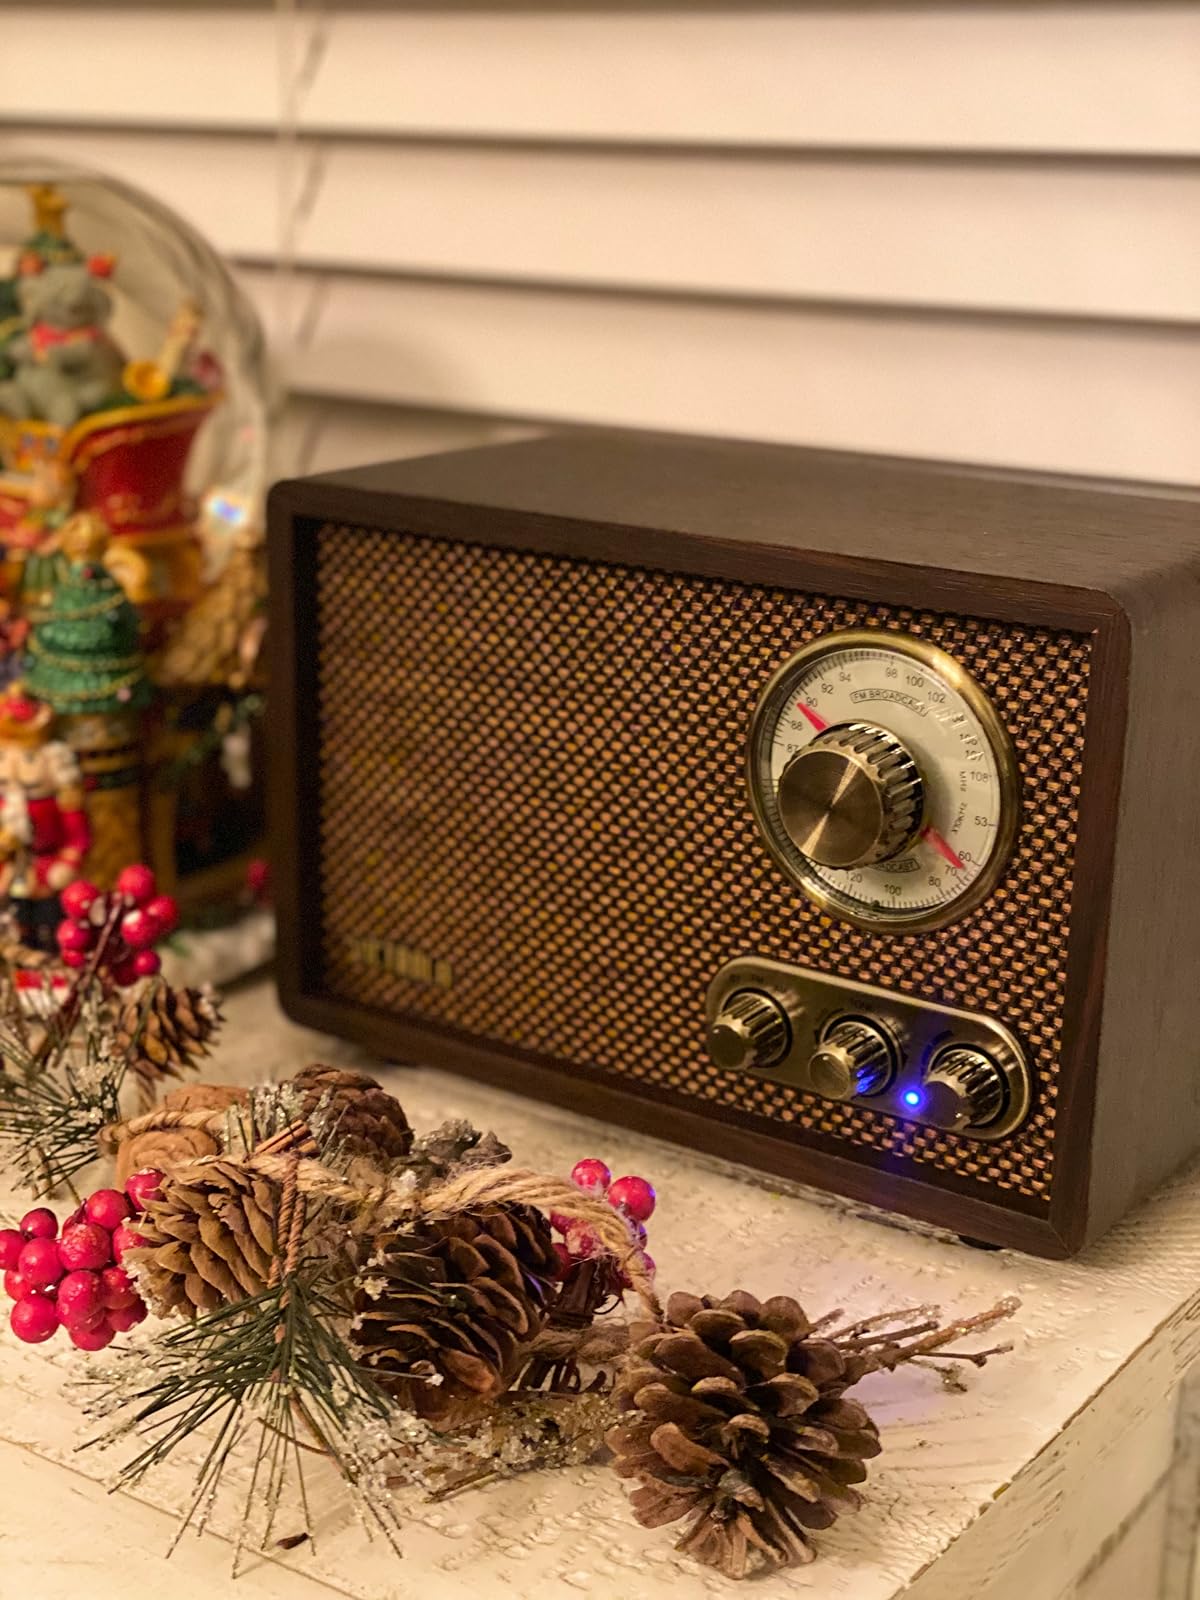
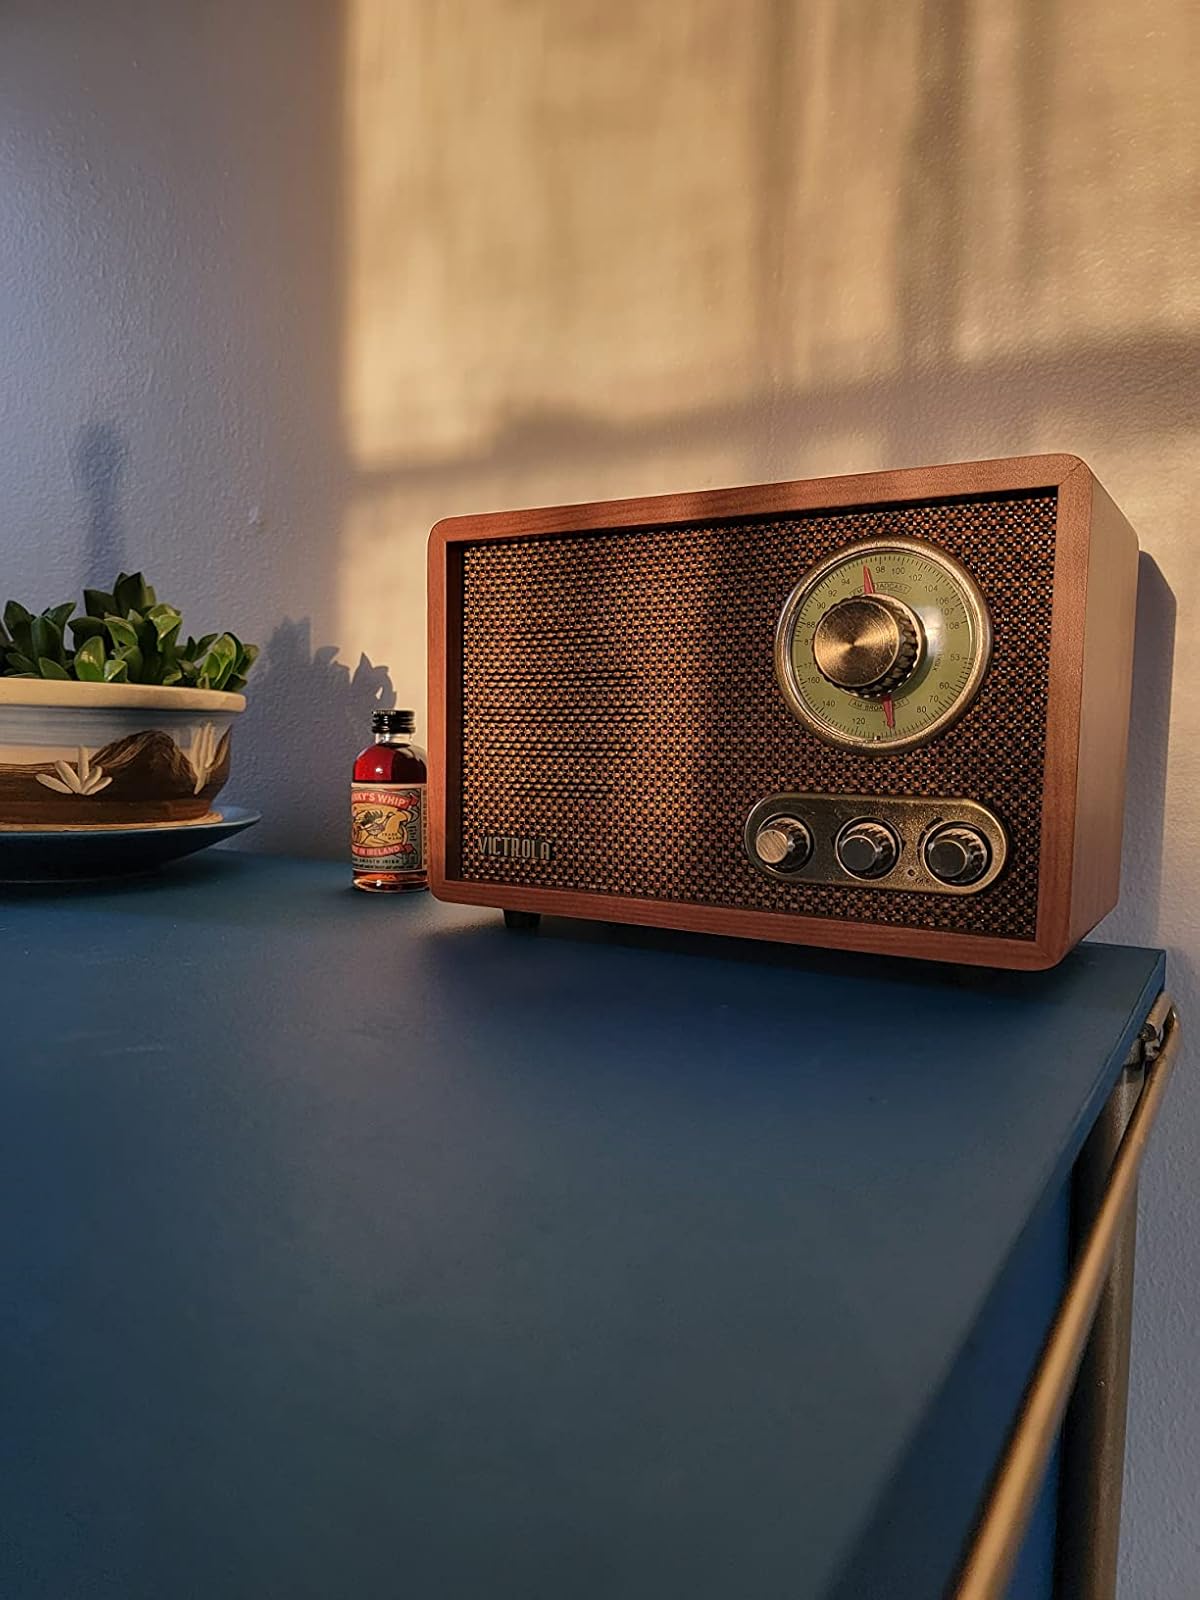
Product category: radio
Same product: no